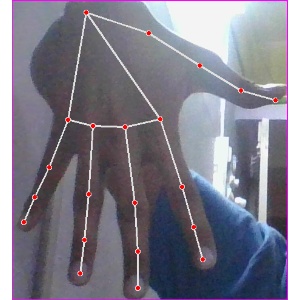
अक्षर: ढ